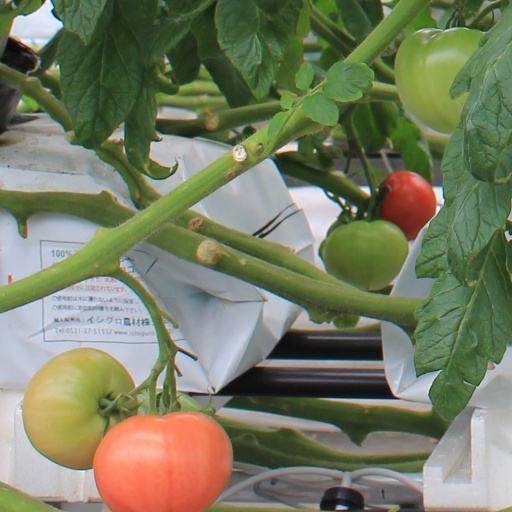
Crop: tomato